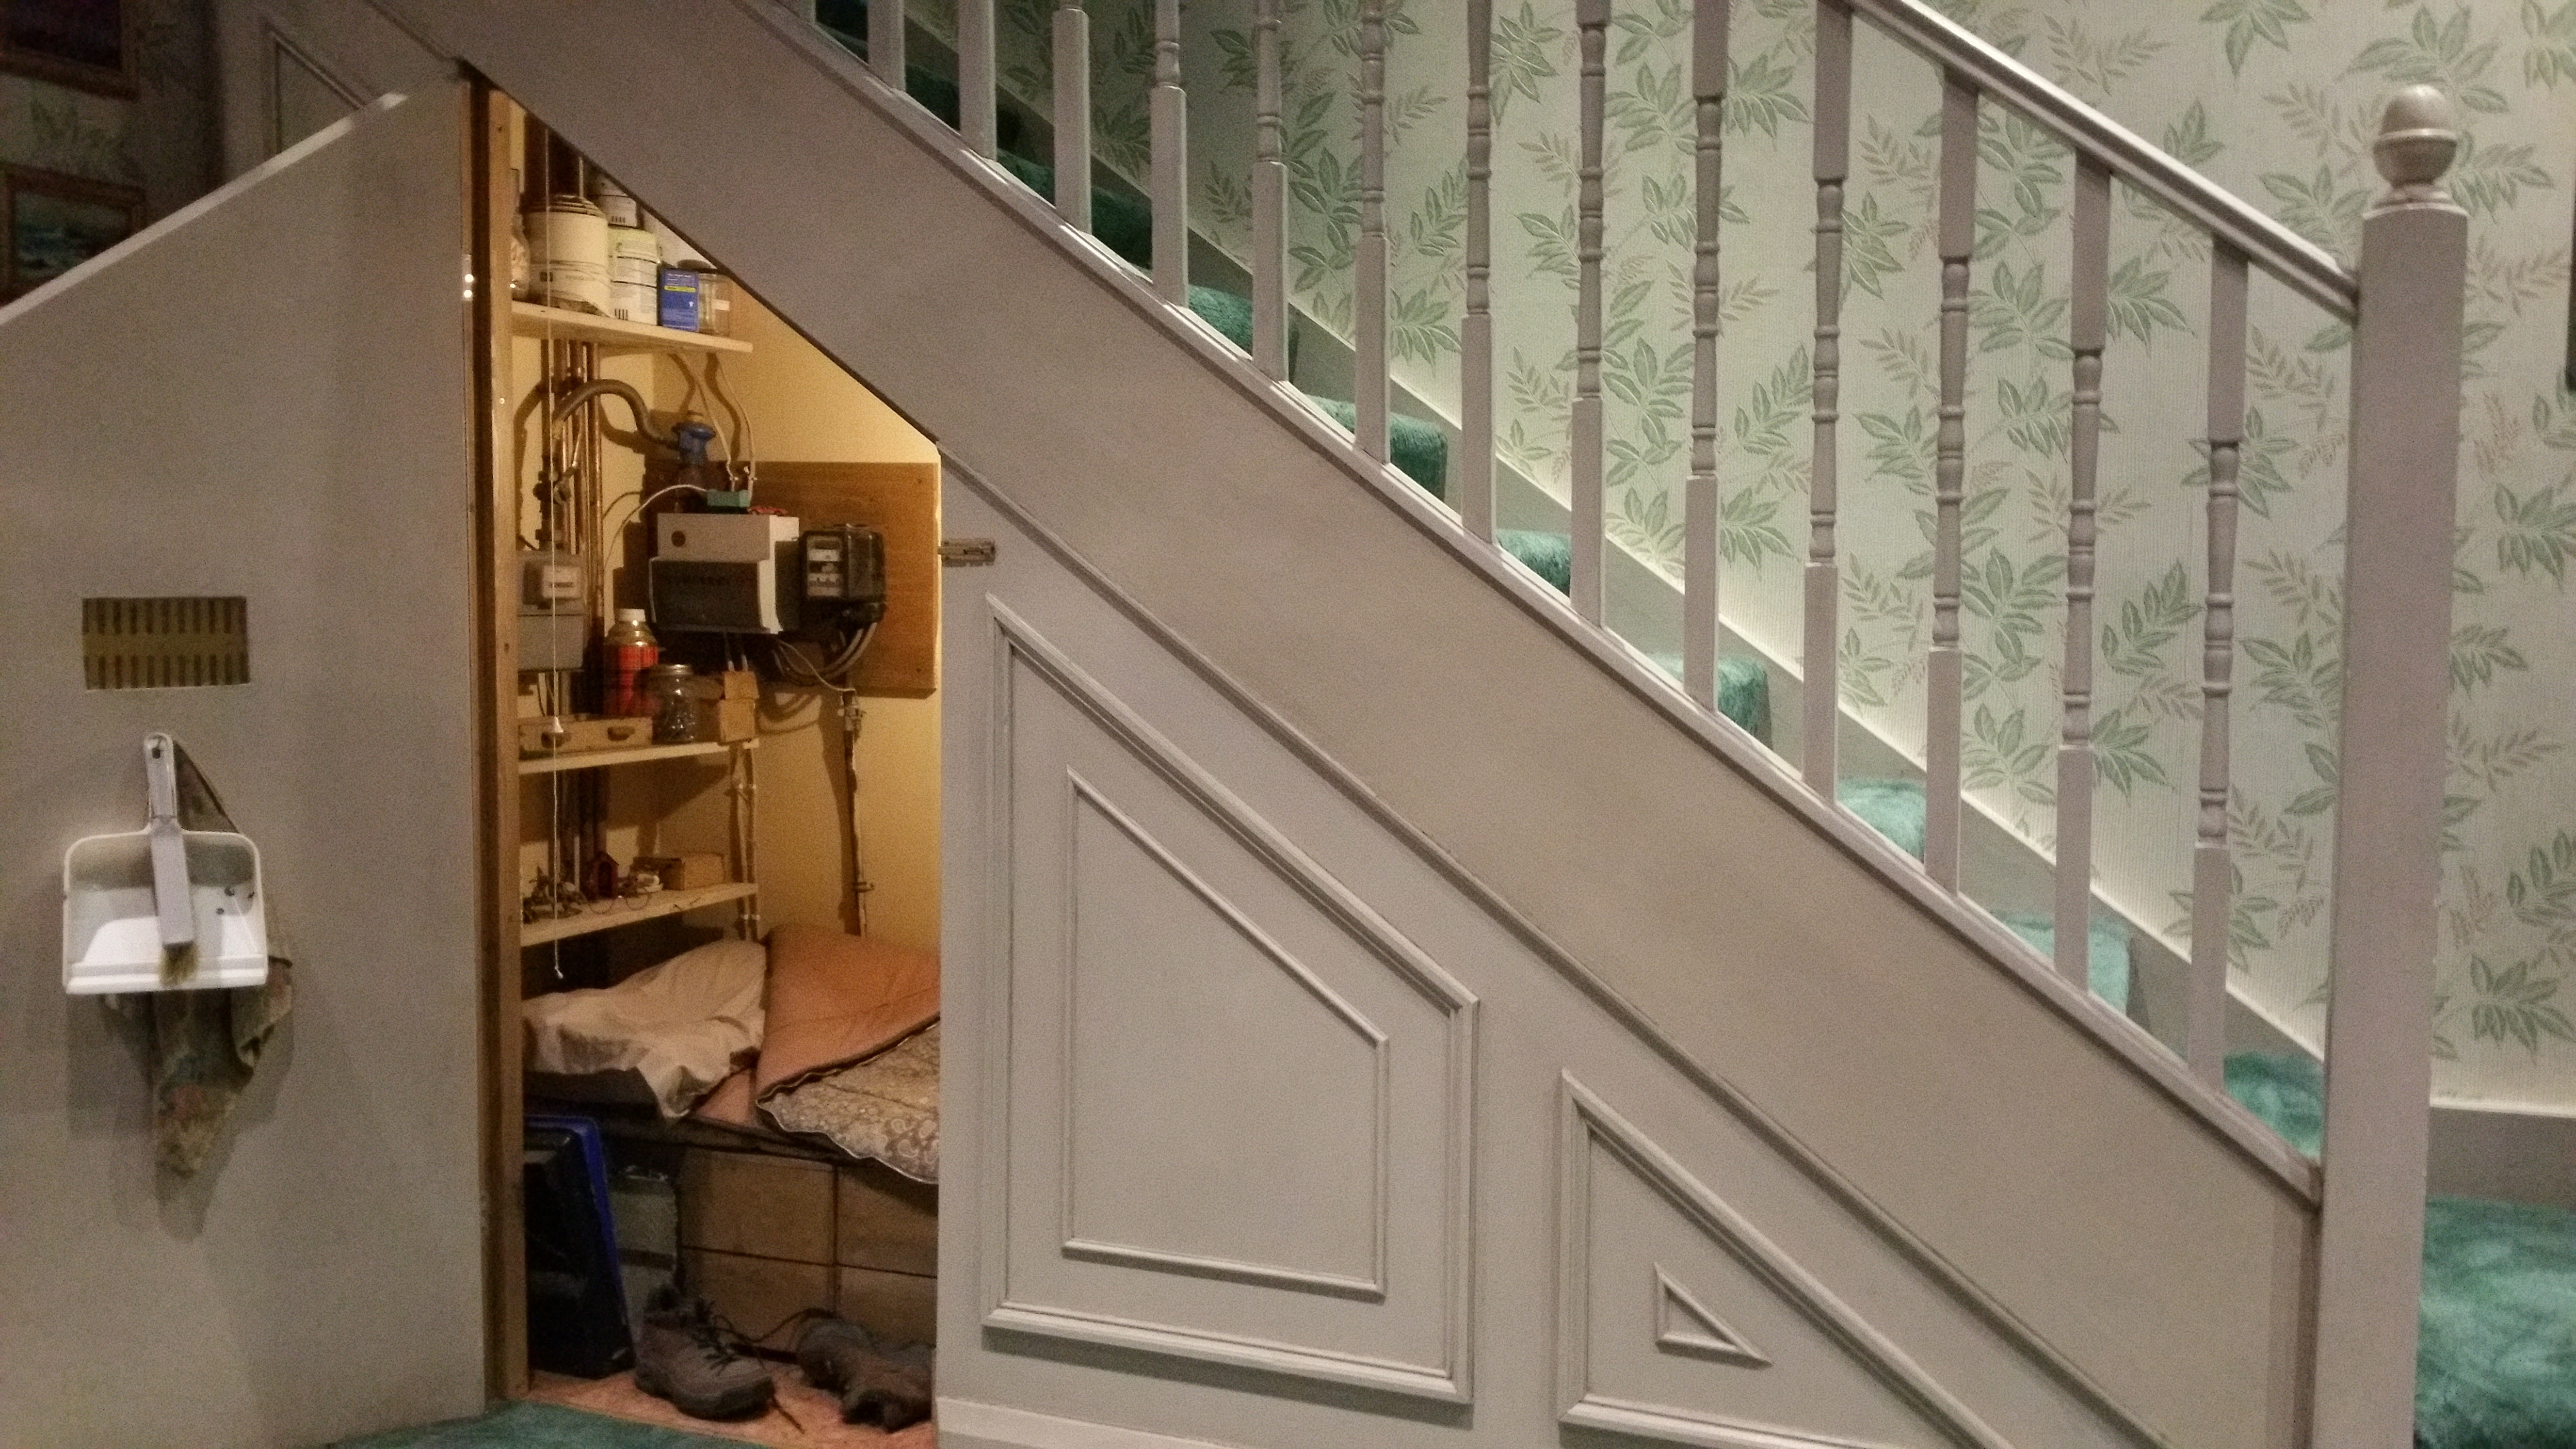
wood, home, wall, property, room, harry potter, interior design, handrail, warner bros, warner studio, harry potter studio, harry cupboard, harry's cupboard